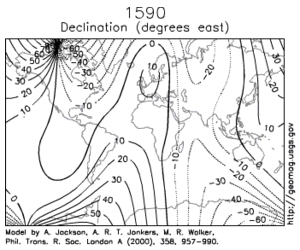
Deklination (magnetisk)
Jordens magnetfelts deklination som funktion af årstallene mellem 1590-1990.
Magnetisk deklination er den lokale afvigelse, der er mellem den nordretning, som et magnetkompas udpeger, og retningen til jordens geografiske nordpol. Den magnetiske deklination varierer med tiden. I det skandinaviske område ændrer deklinationen sig med 0,1-0,2° hvert år. Desuden er der en langt større geografisk variation. For Danmark svinger deklinationen i 2005 fra 0° ud for den jyske vestkyst til 3° på Bornholm. Er deklinationen positiv, betyder det, at en kompasnål peger øst for den geografiske nordpol. Den magnetiske deklination, eller misvisningen som den også kaldes, er kun aktuelt ved et magnetkompas, og vil ikke være tilstede ved for eksempel et gyro- eller GPS kompas.